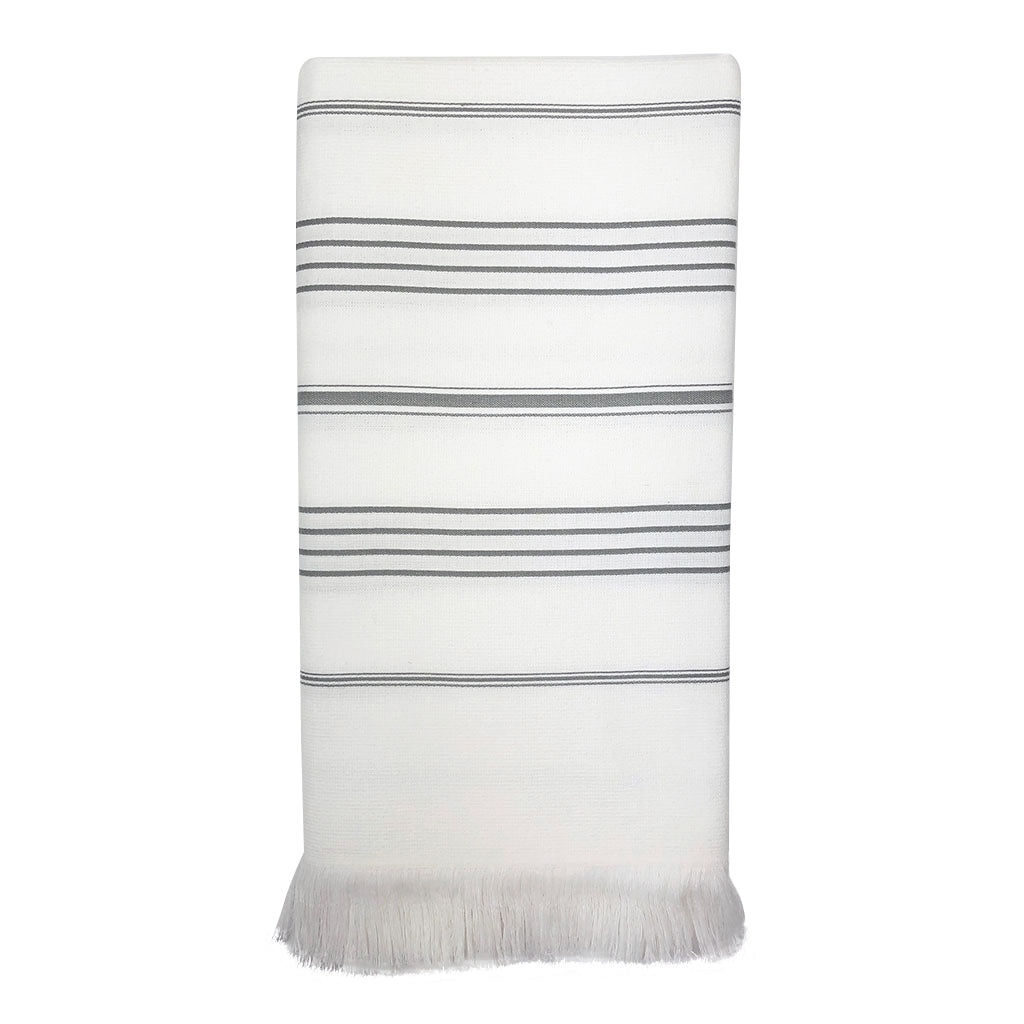
Classic Terry Turkish Towel
Brand: SLATE + SALT
Add a polished touch to your home decor with Classic Terry Turkish Towels! They feature one side looped terry and the other traditional Turkish style. Ideal for use as bath towels, beach towels or beach blankets. Turkish towels are also great for travel, as they are lightweight, take up less space and dry quickly. Material: 100% Turkish cotton Measurements: 66" x 35" Handmade with love in Turkey As with all handcrafted goods, there are slight variations making each piece a work of art and truly one-of-a-kind. Care: Turkish towels become softer and fluffier over time with more use and washings. Machine wash cold with like colors and hang dry or tumble dry on low. Do not use bleach or fabric softener as they can damage the fabric. If you get a pull in your towel or blanket, simply cut the loop. It will not unravel! Artisan Profile Originally used in Turkish baths, Turkish towels, also known as peshtamels or hammam towels, have been traditionally hand-loomed in Turkey for centuries. They are made using extra-long, tightly woven fibers which gives them a lightweight, yet highly absorbent quality. The patterns feature vibrant motifs conveying the timeless heritage of the Antatolia culture. Our Turkish towels are loomed by small, family owned workshops in the Denizli region of Turkey. Weaving is the main source of income for these skilled weavers, who pride themselves on keeping the looming tradition alive, utilizing manual craftsmanship without compromising quality. They only use eco-friendly, OEKO-TEX certified, 100% natural fibers such as cotton and bamboo and colors are achieved through non-harmful dyes. Tassels are hand-knotted by women in their homes.
Category: Home & Garden > Linens & Bedding > Towels